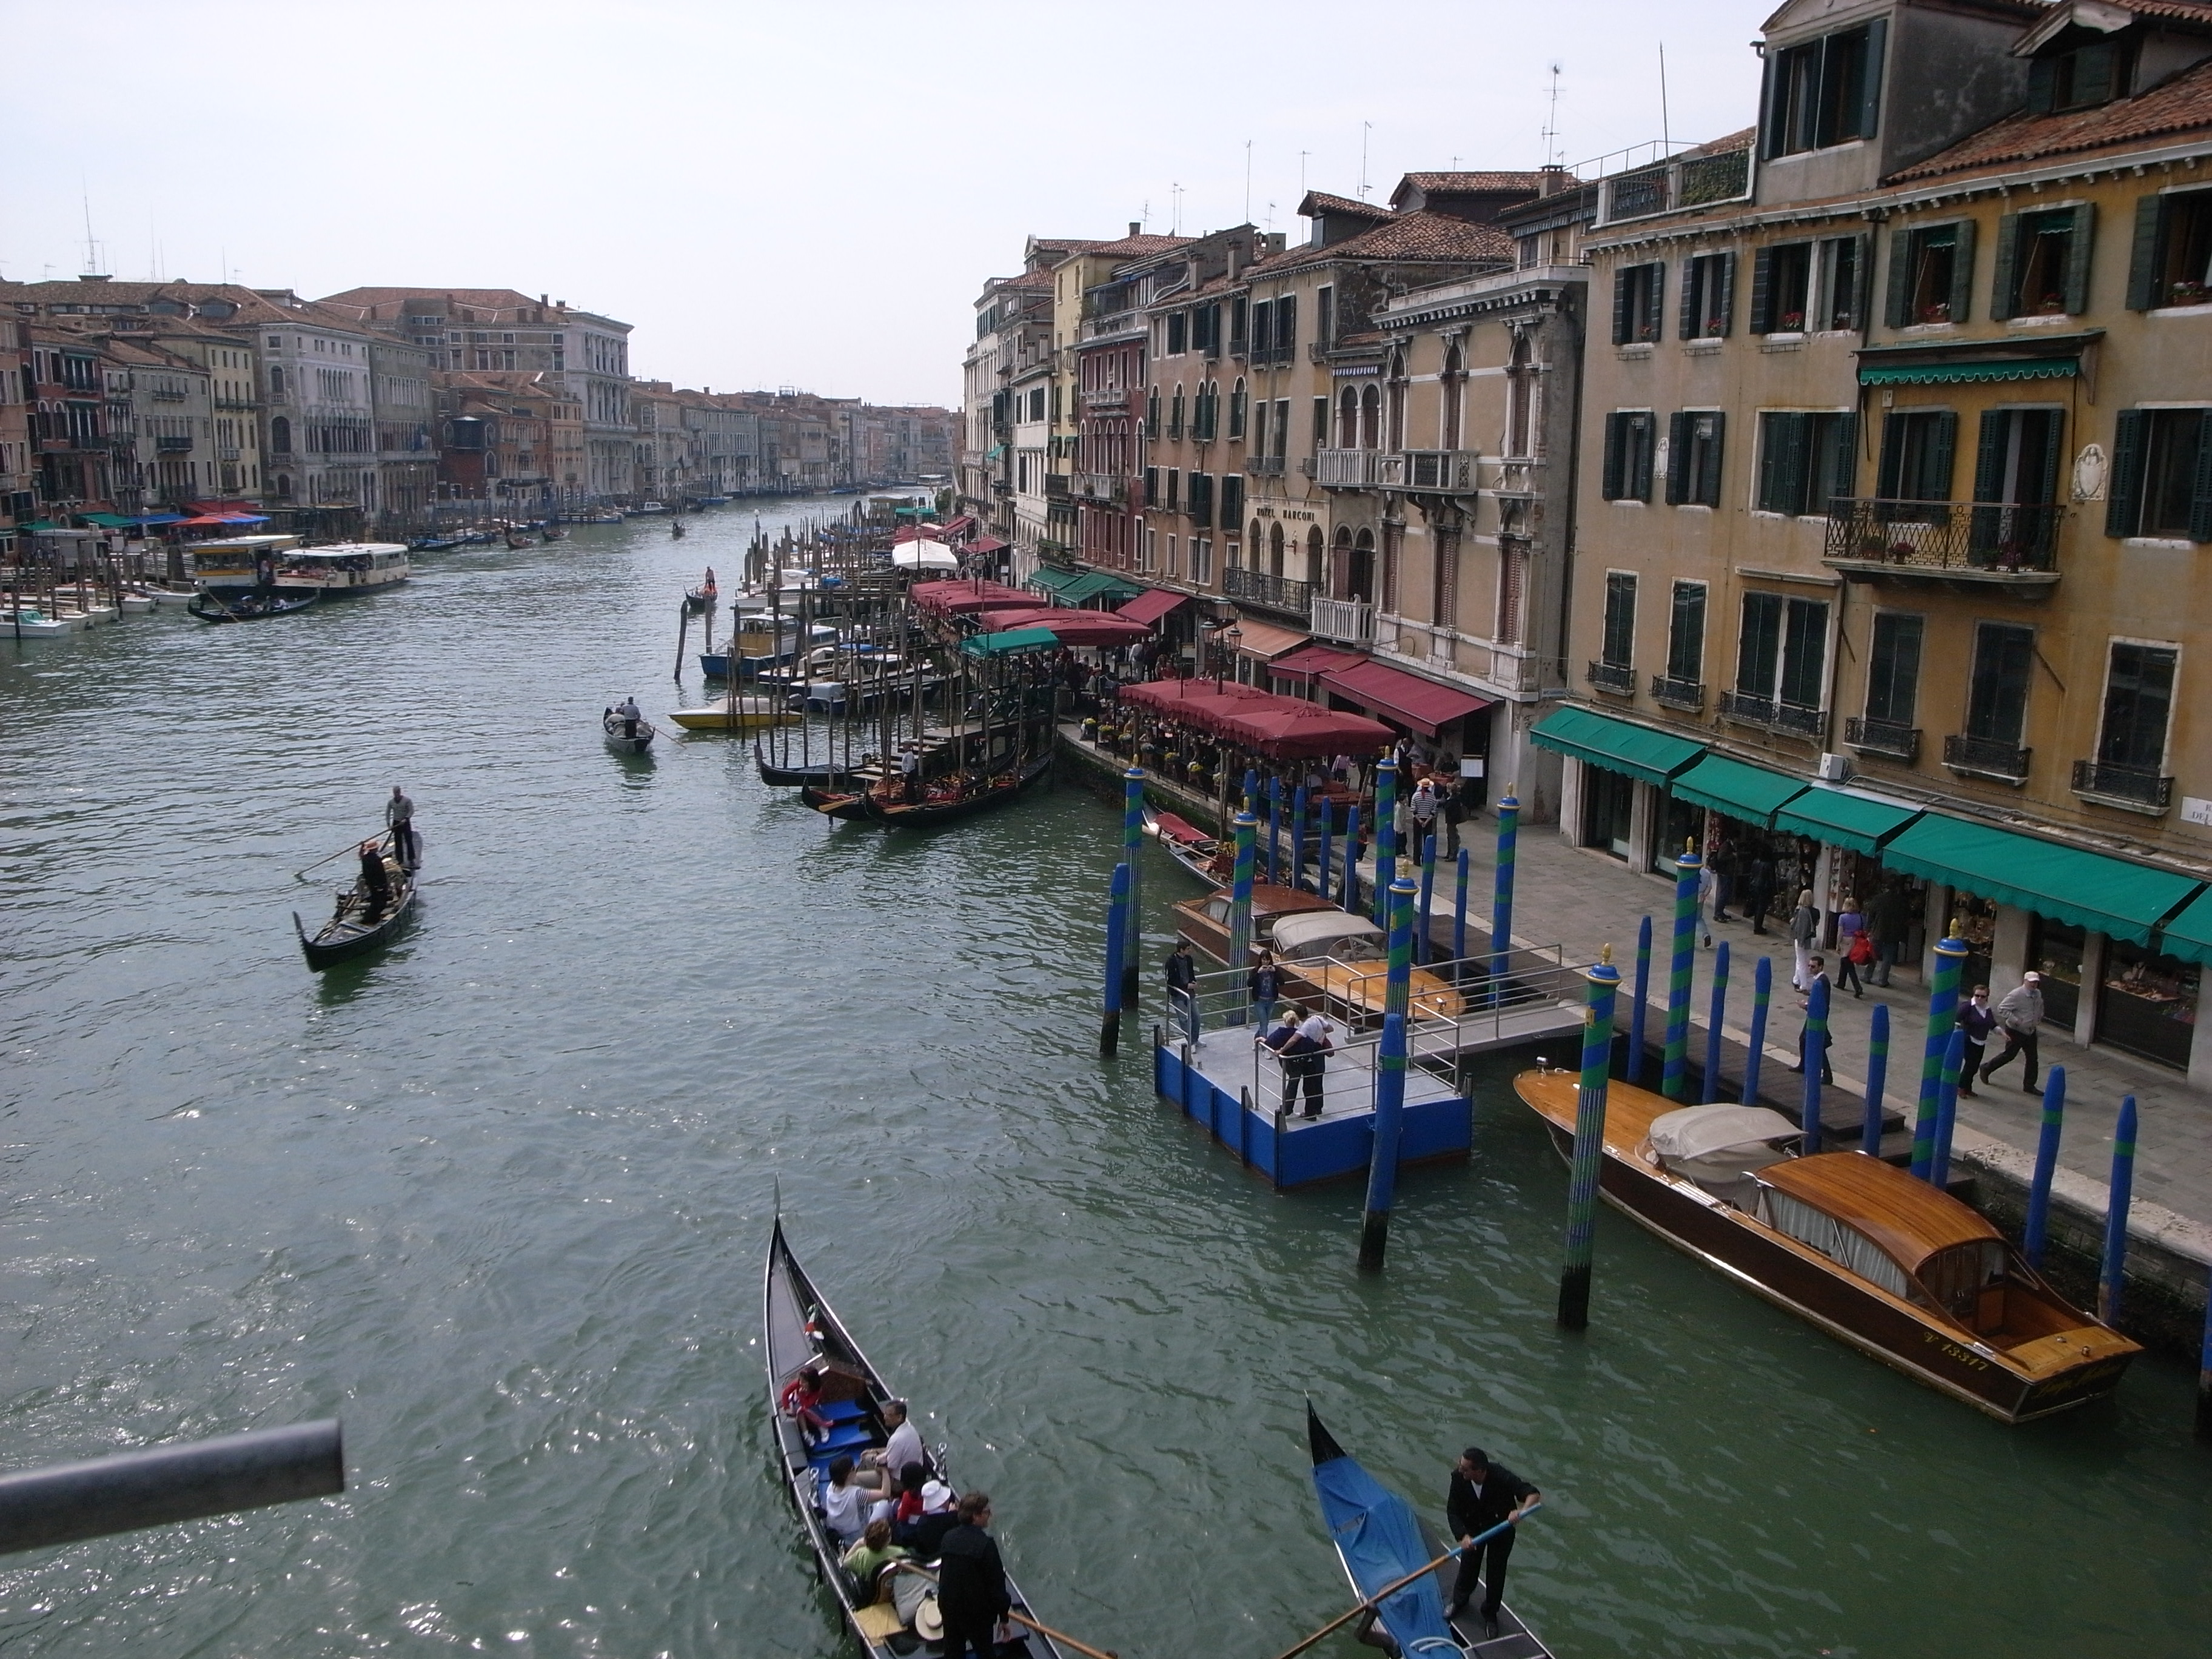
sea, boat, river, canal, vehicle, harbor, venice, tourism, waterway, world, boating, heritage, gondola, watercraft, weltkulturerbe, unescowelterbe, venedig